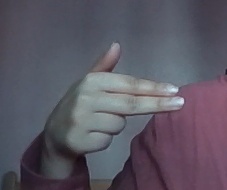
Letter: ghain